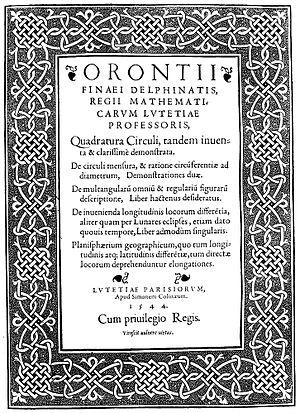
La quadrature du cercle est un problème classique de mathématiques apparaissant en géométrie. Il fait partie des trois grands problèmes de l'Antiquité, avec la trisection de l'angle et la duplication du cube.
Oronce Fine, né le 20 décembre 1494 à Briançon et mort le 8 août 1555 à Paris, est un mathématicien, astronome et cartographe français. Il est le premier titulaire de la chaire de Mathématiques au Collège de France.